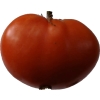
Label: tomato